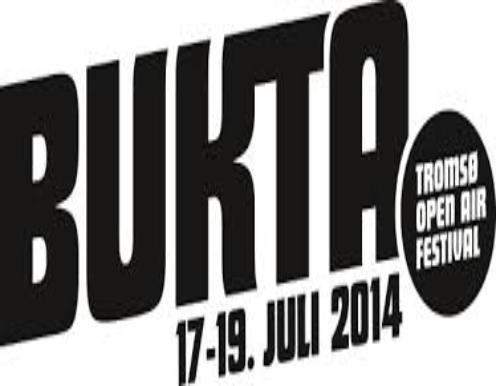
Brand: bukta
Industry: Clothes